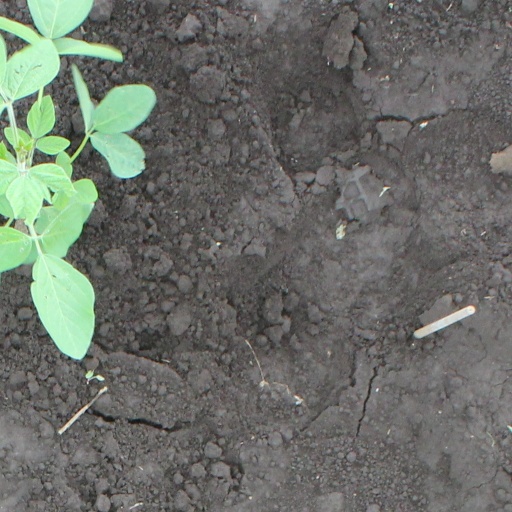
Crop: soybean